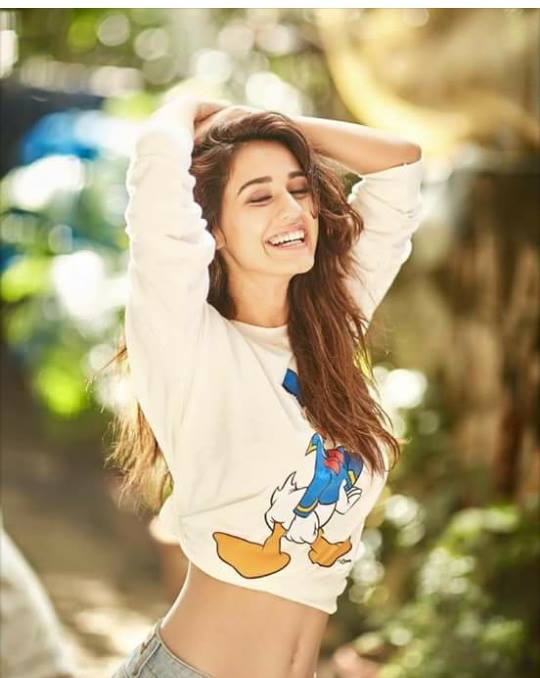
Gender: women